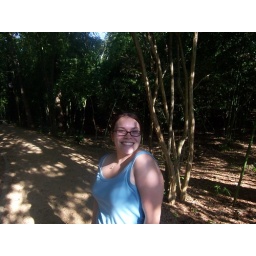
This is me in the bamboo forest near the duck pond